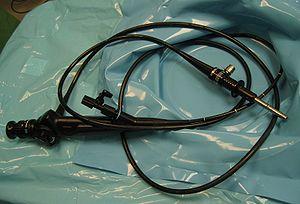
La cystoscopie est un examen médical permettant d'étudier la paroi interne de la vessie afin de :